1978 FIFA World Cup

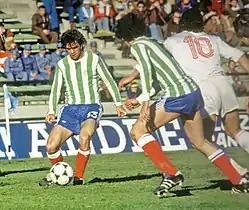
France (wearing Club Kimberley jerseys) v Hungary. Jean Petit carrying the ball

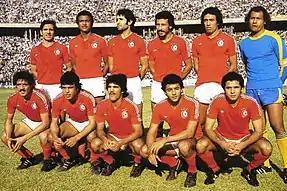
Tunisia at the 1978 FIFA World Cup qualification in Cairo.

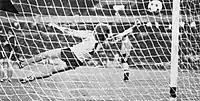
Teófilo Cubillas's free kick for a Peru goal v Scotland

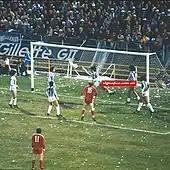
Mario Kempes saving Argentina goal with his hand so the referee awarded a penalty kick to Poland

With six goals, Mario Kempes was the top scorer in the tournament. In total, 102 goals were scored by 62 players, with three of them credited as own goals.